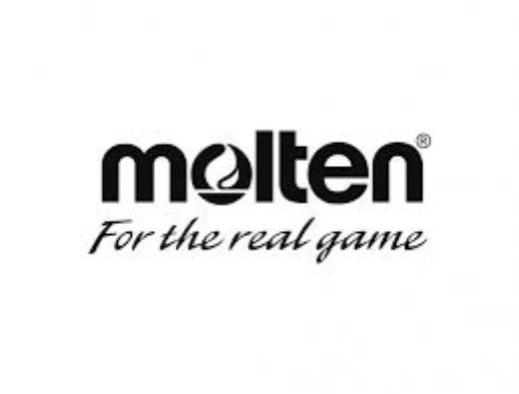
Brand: molten
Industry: Sports